Insect pheromones

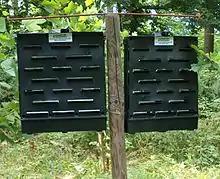
Insect trap for bark beetles

In pest control, the use of pheromones in attractant traps to control insects is common practice. This can involve attracting the insects to kill them with an insecticide or physically to trap them or for monitoring. Bark beetles are attracted with aggregation pheromones to trap them. The attractant is usually released when drilling into spruce wood, signaling that the tree can be colonized. The bark beetle trap is an important tool for controlling bark beetles. However, the use of attractant traps poses the problem that the pheromone may act as a kairomone and thus attract predatory insects. By reducing the population of natural predators of the bark beetle, the pheromone trap has a counterproductive effect in this case. Monitoring by means of attractant traps, such as window traps, is used for the quantitative detection of pests to control them more specifically with insecticides depending on the activity detected. In addition, they are used in the identification of new species.